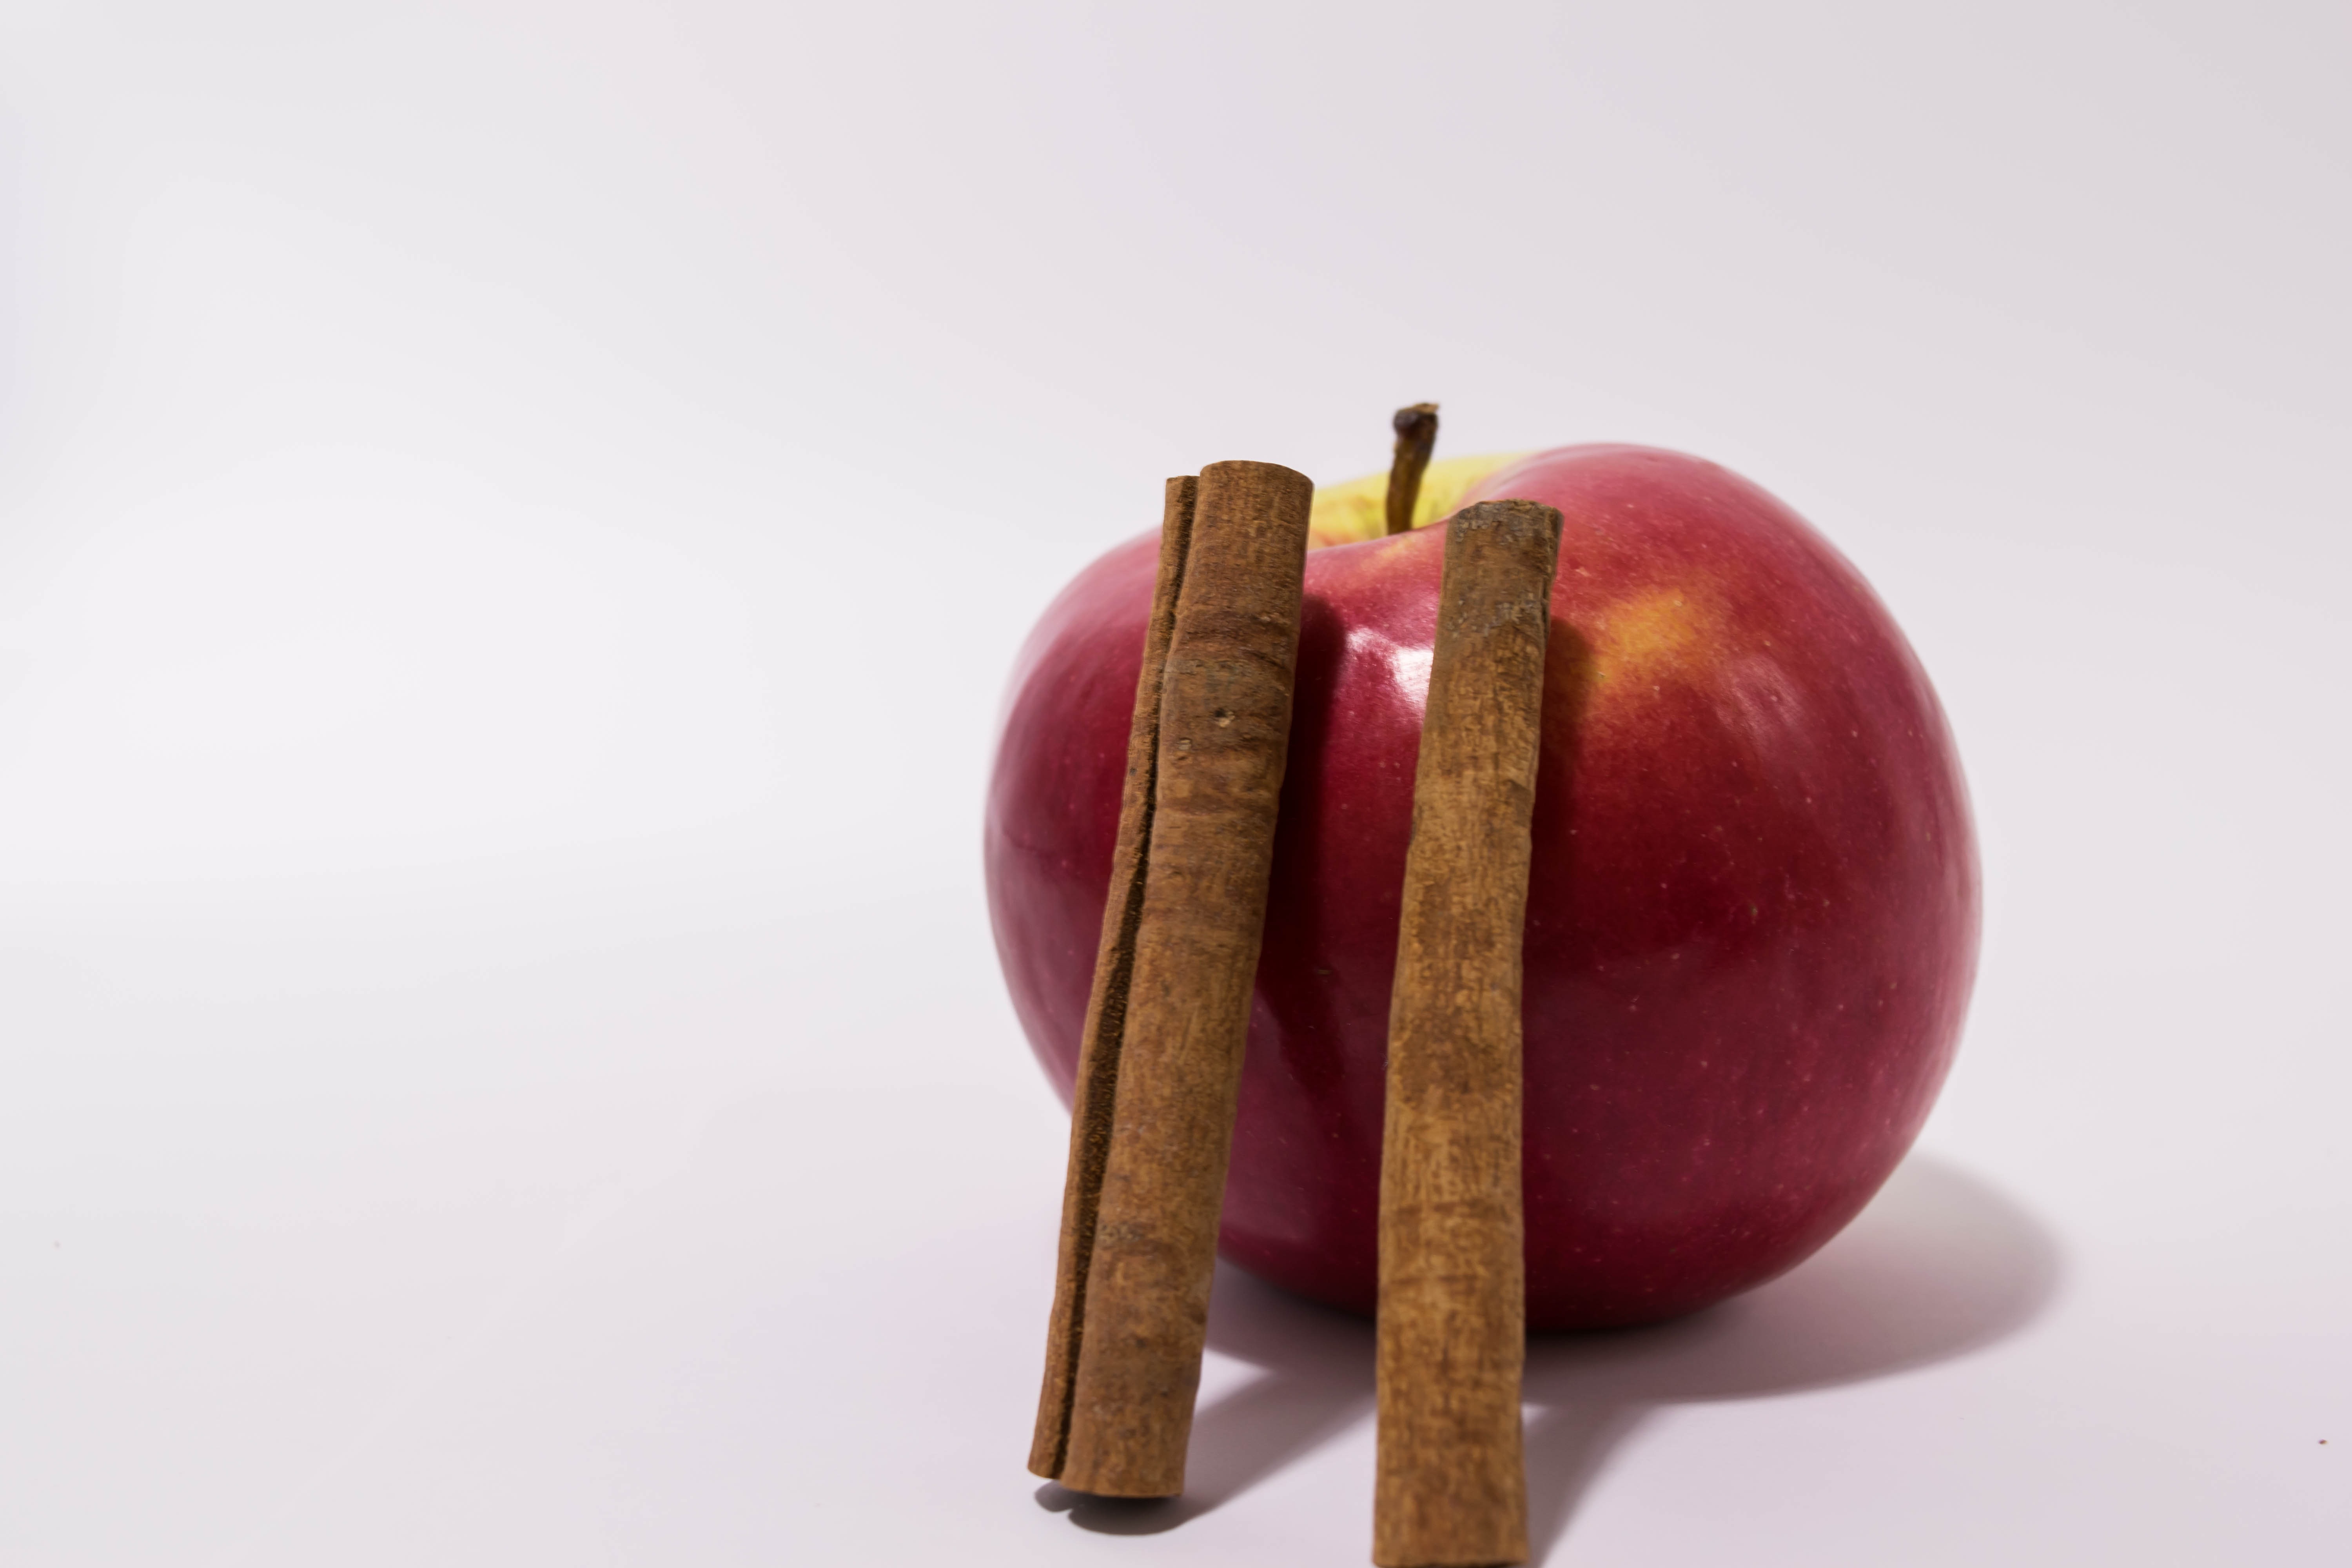
apple, plant, fruit, sweet, meal, food, red, cooking, ingredient, produce, healthy, snack, delicious, homemade, slice, onion, cinnamon, eating, spicy, wooden, traditional, organic, flavor, flowering plant, rose family, product photo, still life photography, land plant